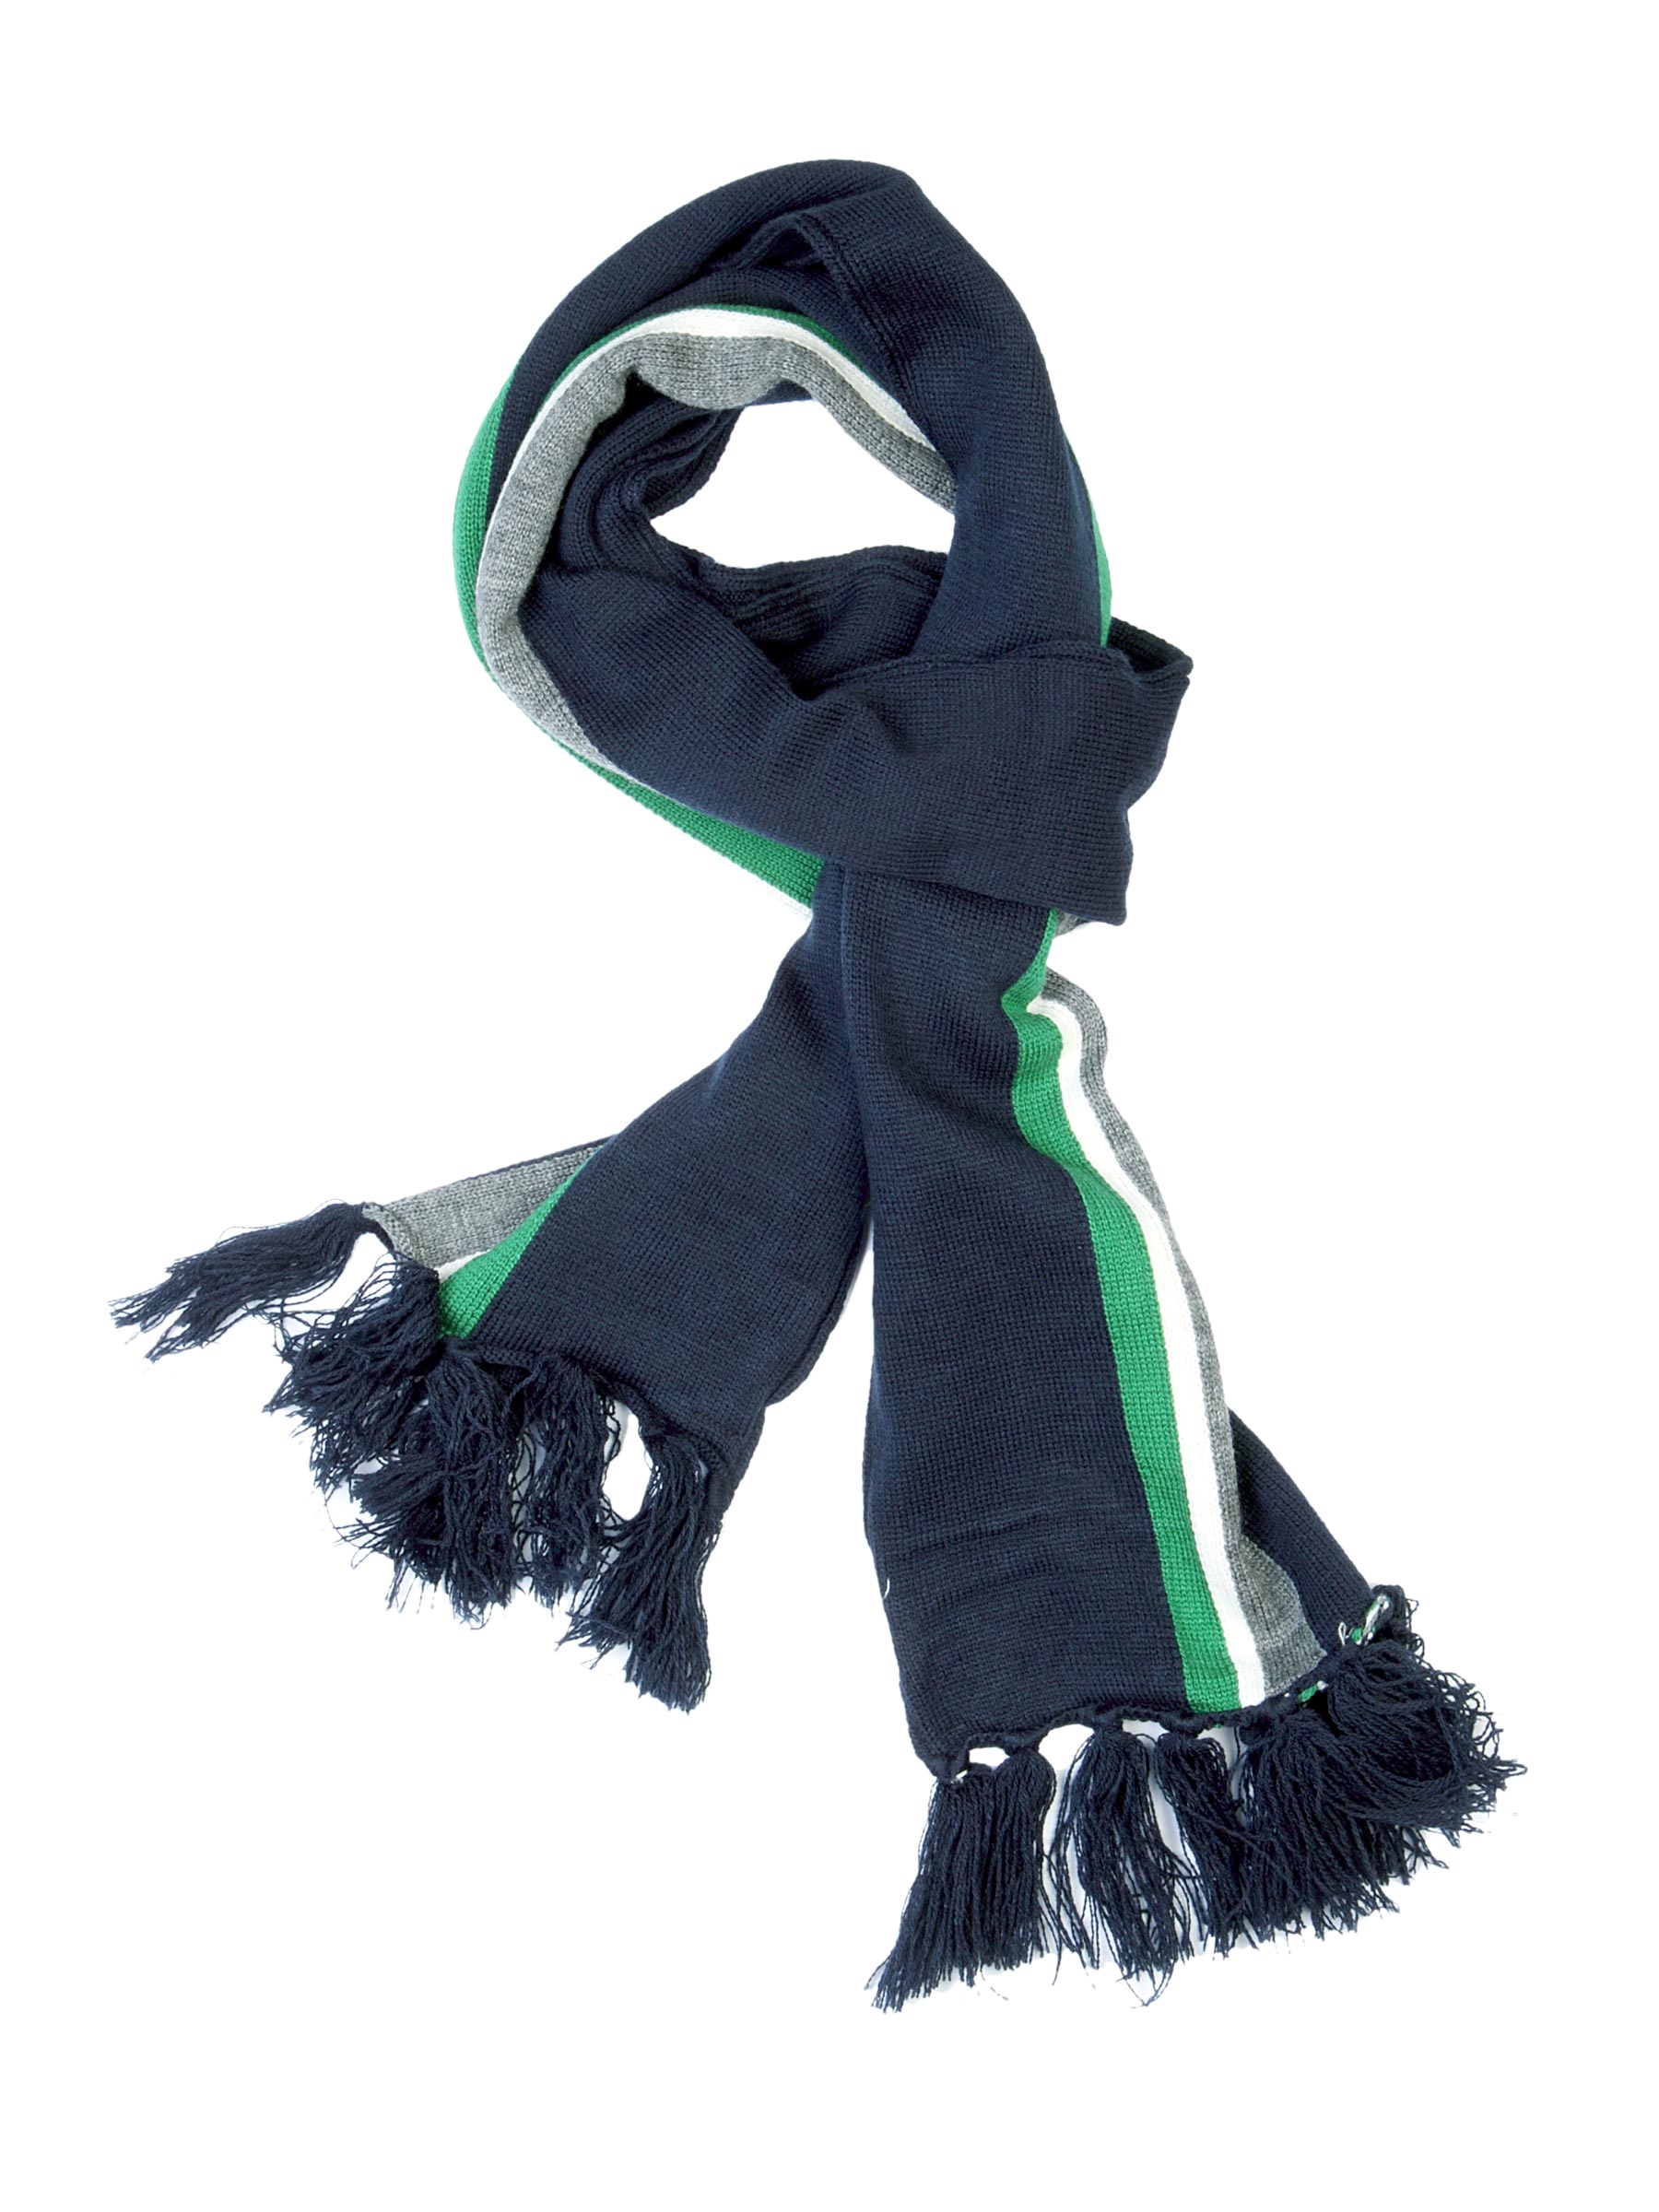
Scullers Green Stripe Muffler
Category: Accessories / Mufflers / Mufflers
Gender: Men
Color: Navy Blue
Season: Fall 2011
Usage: Casual